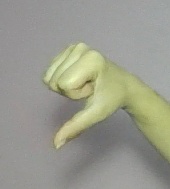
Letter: waw